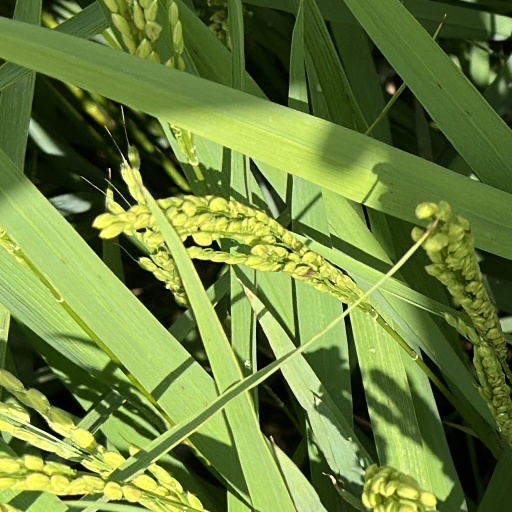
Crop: rice